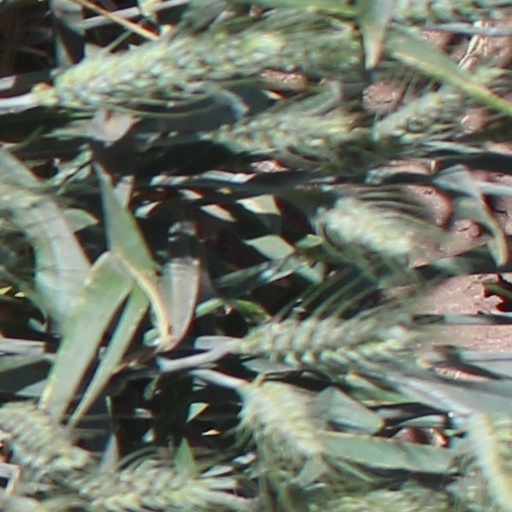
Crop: wheat